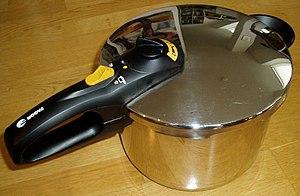
Dans le domaine de la chimie, un facteur cinétique désigne un paramètre physique capable d'influencer la vitesse d'une transformation chimique.
L’autocuiseur, appelé également « Cocotte-minute », est un ustensile de cuisine constitué d'un récipient en métal épais hermétiquement clos par un couvercle équipé d'une valve de dépressurisation. Il permet de cuire les aliments sous haute pression.